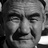
Emotion: neutral